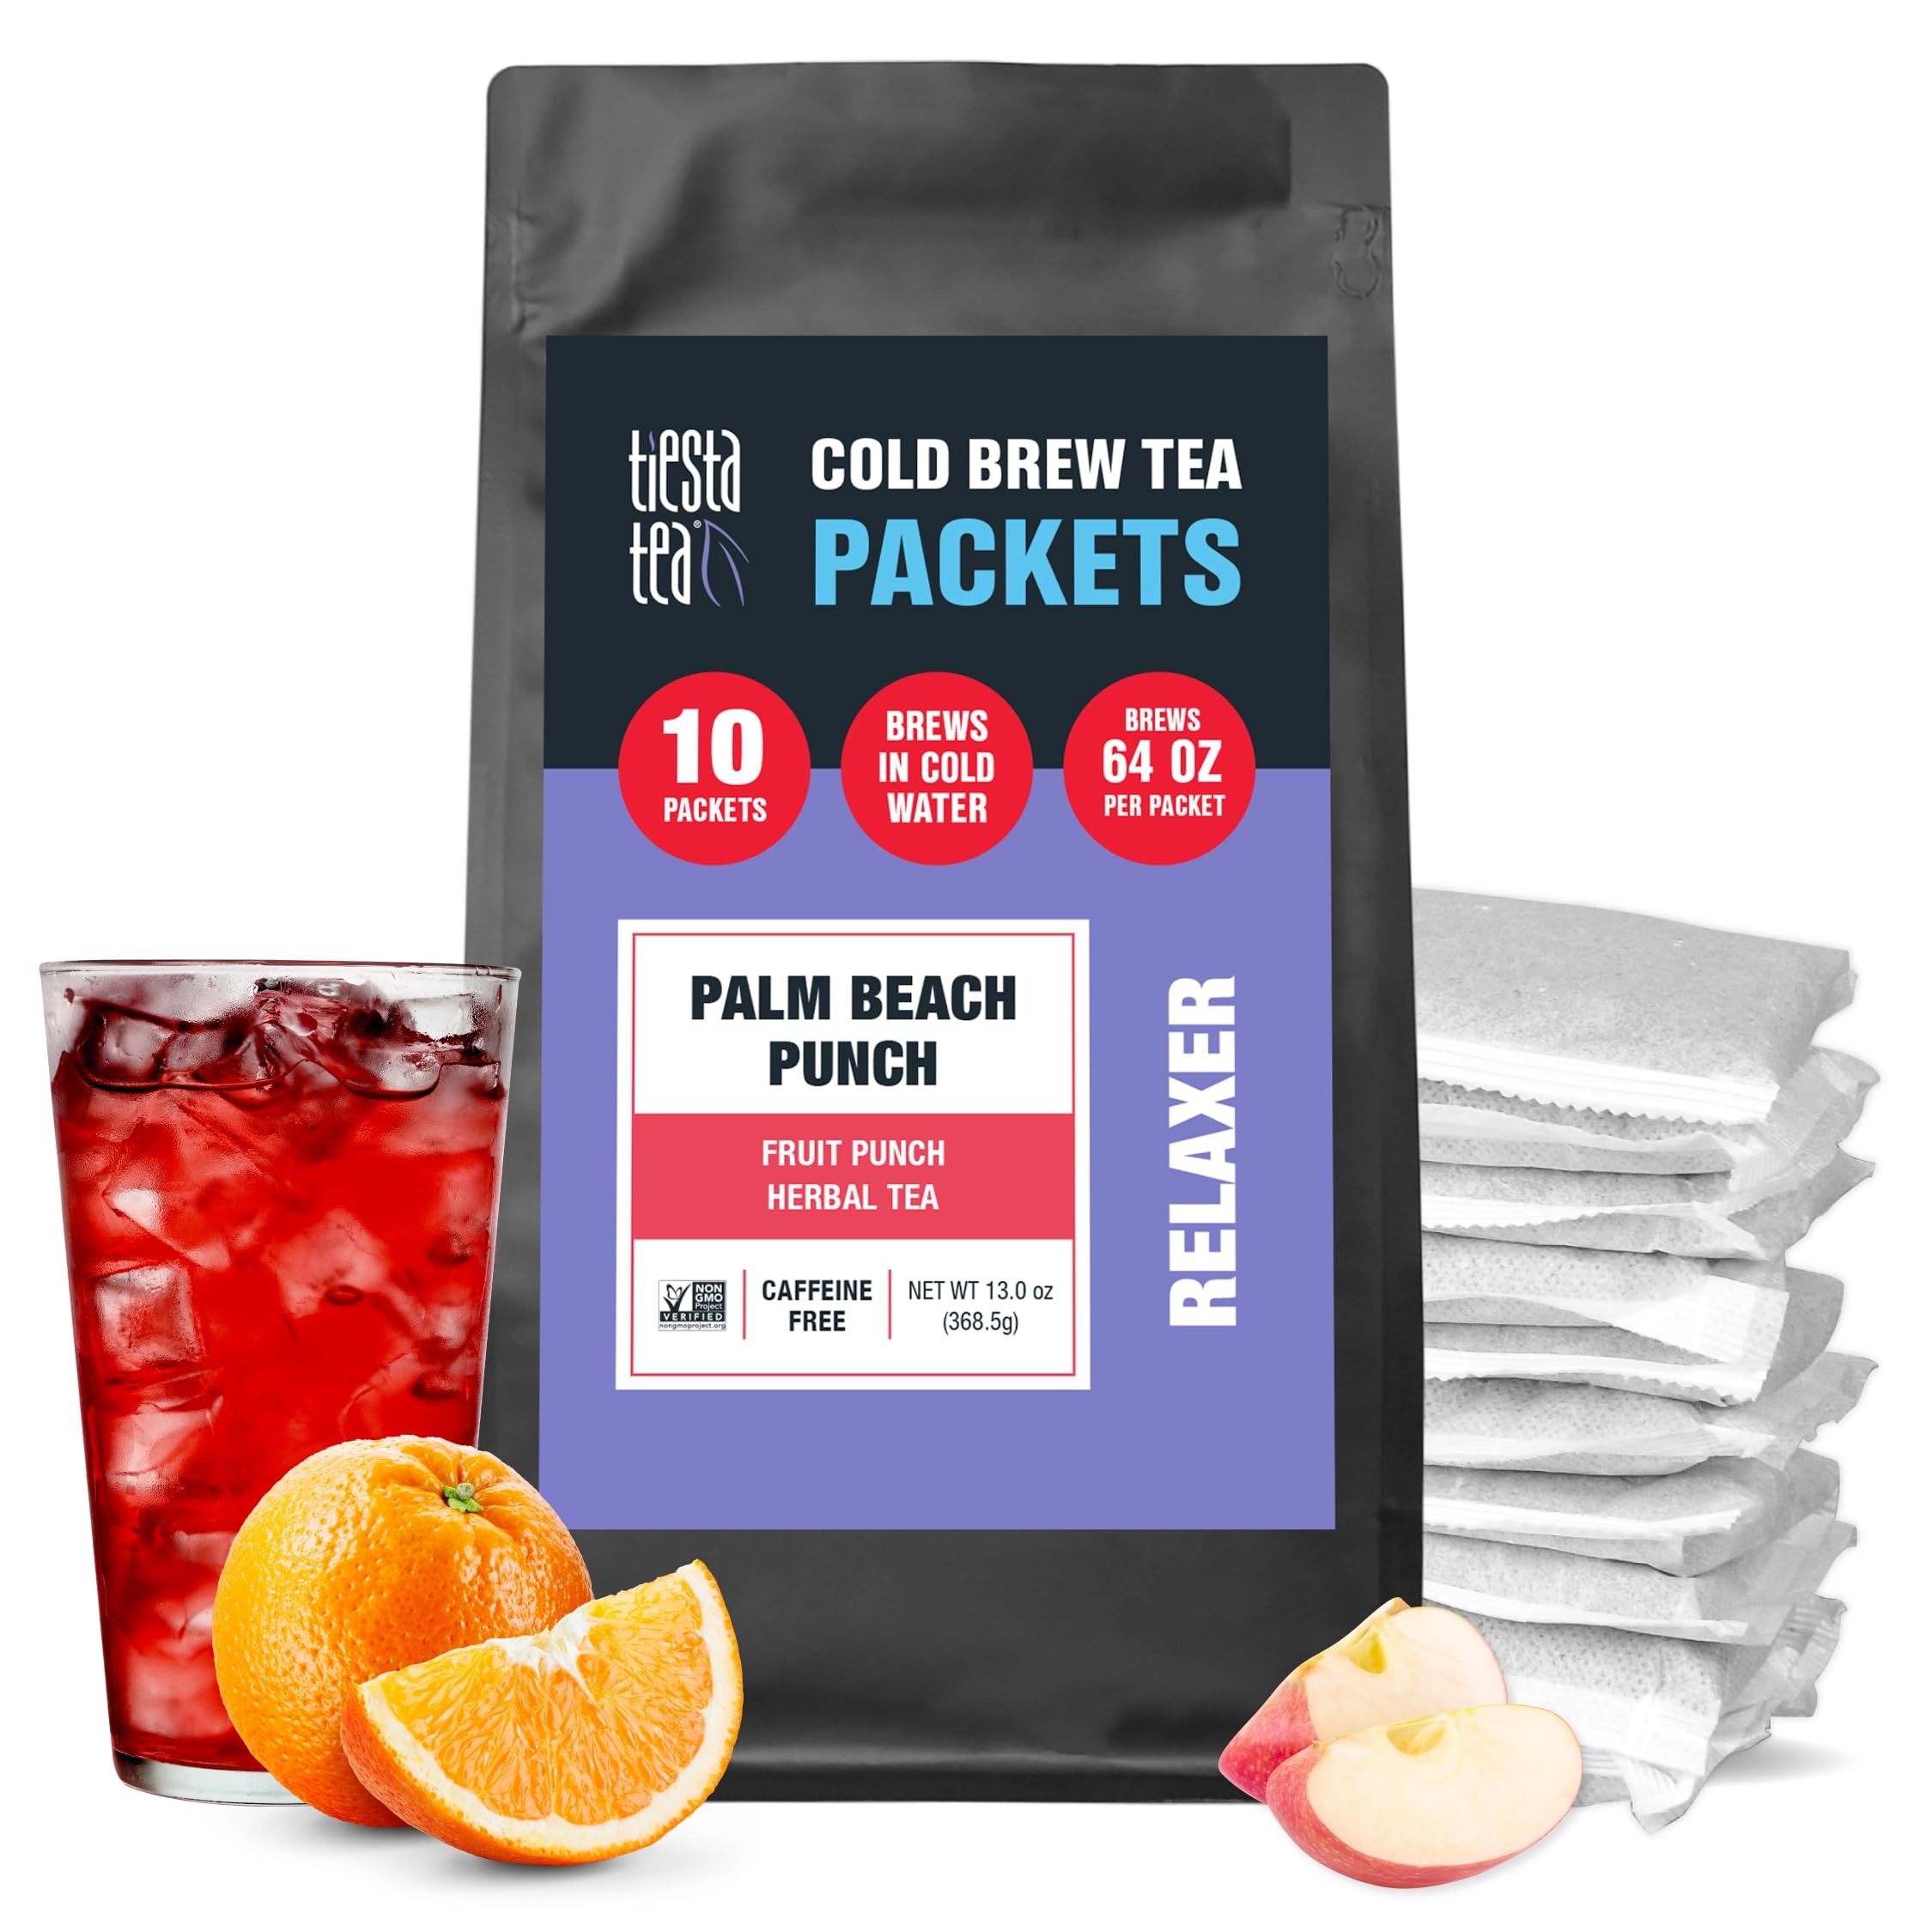
Item Name: Tiesta Tea - Palm Beach Punch Cold Brew Tea | Loose Leaf | Fruit Punch Herbal Blend | Premium Iced Blend | Non-Caffeinated | 10 Cold Brew Bags | Makes One 64oz Pitcher Each
Bullet Point 1: REFRESHING COLD BREW ICED TEA: Elevate your summer refreshment with our Cold Brew Iced Tea featuring the deliciously vibrant Fruit Punch Herbal Tea blend. Each easy-to-use pitcher packet brings the refreshing taste of cold brew directly to your fridge, providing a sweet and invigorating beverage perfect for hot days.
Bullet Point 2: ALL-NATURAL, HIGH-QUALITY INGREDIENTS: Enjoy the exceptional flavor of our Premium Loose Leaf Tea, designed to take your iced tea experience to the next level. Crafted with high-quality, full-leaf tea blends and real, visible ingredients, our cold brew delivers a smooth, clean finish that beats traditional iced tea bags every time.
Bullet Point 3: TOP-TIER LOOSE LEAF BLENDS: Enjoy the premium quality of Tiesta Tea’s cold brew blends. Made with high-quality loose leaf tea and real, visible ingredients, each brew infuses naturally in cold water, delivering a fresh, smooth flavor. Ideal for iced tea lovers who appreciate a vibrant, natural taste.
Bullet Point 4: EFFORTLESS COLD BREW TEA PREP: Preparing cold brew tea has never been simpler with Tiesta Tea’s convenient, pre-measured packets. Just drop one packet into 64 oz of cold or room temperature water, steep it in the fridge for 1.5 to 2 hours, then remove the packet. Enjoy smooth, vibrant cold brew tea that’s ready to serve over ice—effortless, delicious, and refreshing.
Bullet Point 5: SEASONAL FLAVORS: Tiesta Tea’s loose-leaf blends are crafted to complement the vibrant, sunny days of Spring and Summer. These refreshing and aromatic flavors are perfect for sipping on warm afternoons, whether you’re unwinding at home or enjoying time outdoors with friends.
Product Description: Elevate your summer refreshment with our Cold Brew Iced Tea featuring the deliciously vibrant Fruit Punch Herbal Tea blend. Crafted with high-quality, all-natural ingredients, each blend delivers smooth, vibrant flavors perfect for cold brewing. The easy-to-use, pre-measured packets make preparation a breeze—simply steep in cold or room temperature water for a few hours and enjoy a naturally invigorating drink. Tiesta Tea offers a variety of seasonal and classic flavors to suit every taste, making it the ideal choice for iced tea lovers looking for a flavorful, effortless tea experience.
Value: 13.0
Unit: Ounce

Price: 25.95